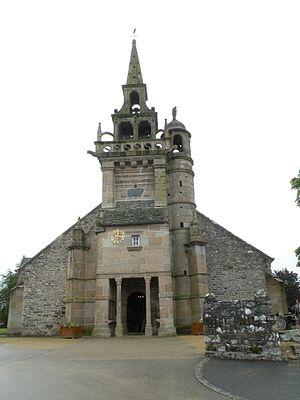
Église Saint-Étienne de Plouezoc'h.
Cet article recense une partie des monuments historiques du Finistère, en France.